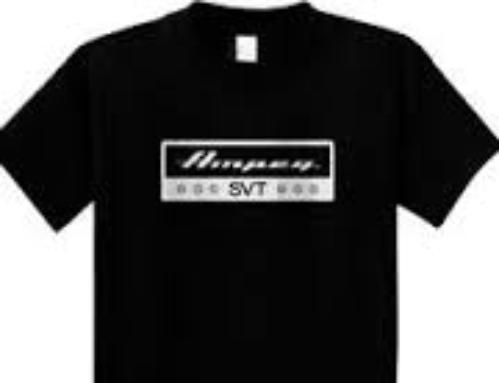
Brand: Ampeg
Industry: Others